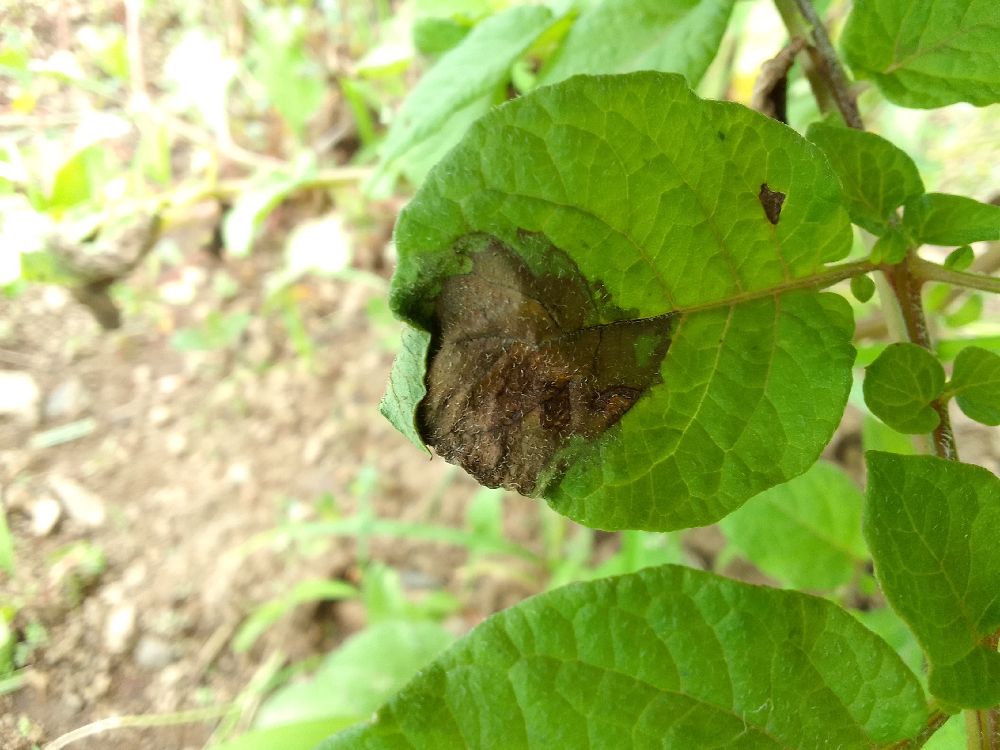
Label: Late blight